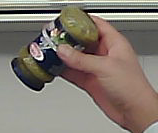
Product: barilla_pesto